Fath-Ali Khan of Quba

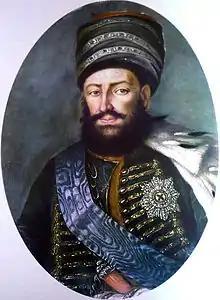
Erekle II - king of Kartli-Kakheti

Emboldened by his successes, Fatali Khan desired to extend his influence to the rest of the South Caucasus. He invaded Karabakh Khanate in 1780 by crossing the Kura River, but the Georgian king Erekle II helped Ibrahim Khalil Khan by sending him a detachment under the command of princes George and David. In August of that year, the Khan undertook an unsuccessful campaign, but by the beginning of 1781, he had penetrated deep into Karabakh. Meanwhile, his brother-in-law and vassal Malik Muhammad Khan was captured in Karabakh and was later released. Seeing this as a humiliation, Fatali appointed 11-year-old Mirza Muhammad Khan II as Baku khan and forced his father to go on pilgrimage in 1781. Thanks to his sister acting as regent for khan, Fatali became true ruler of Baku.